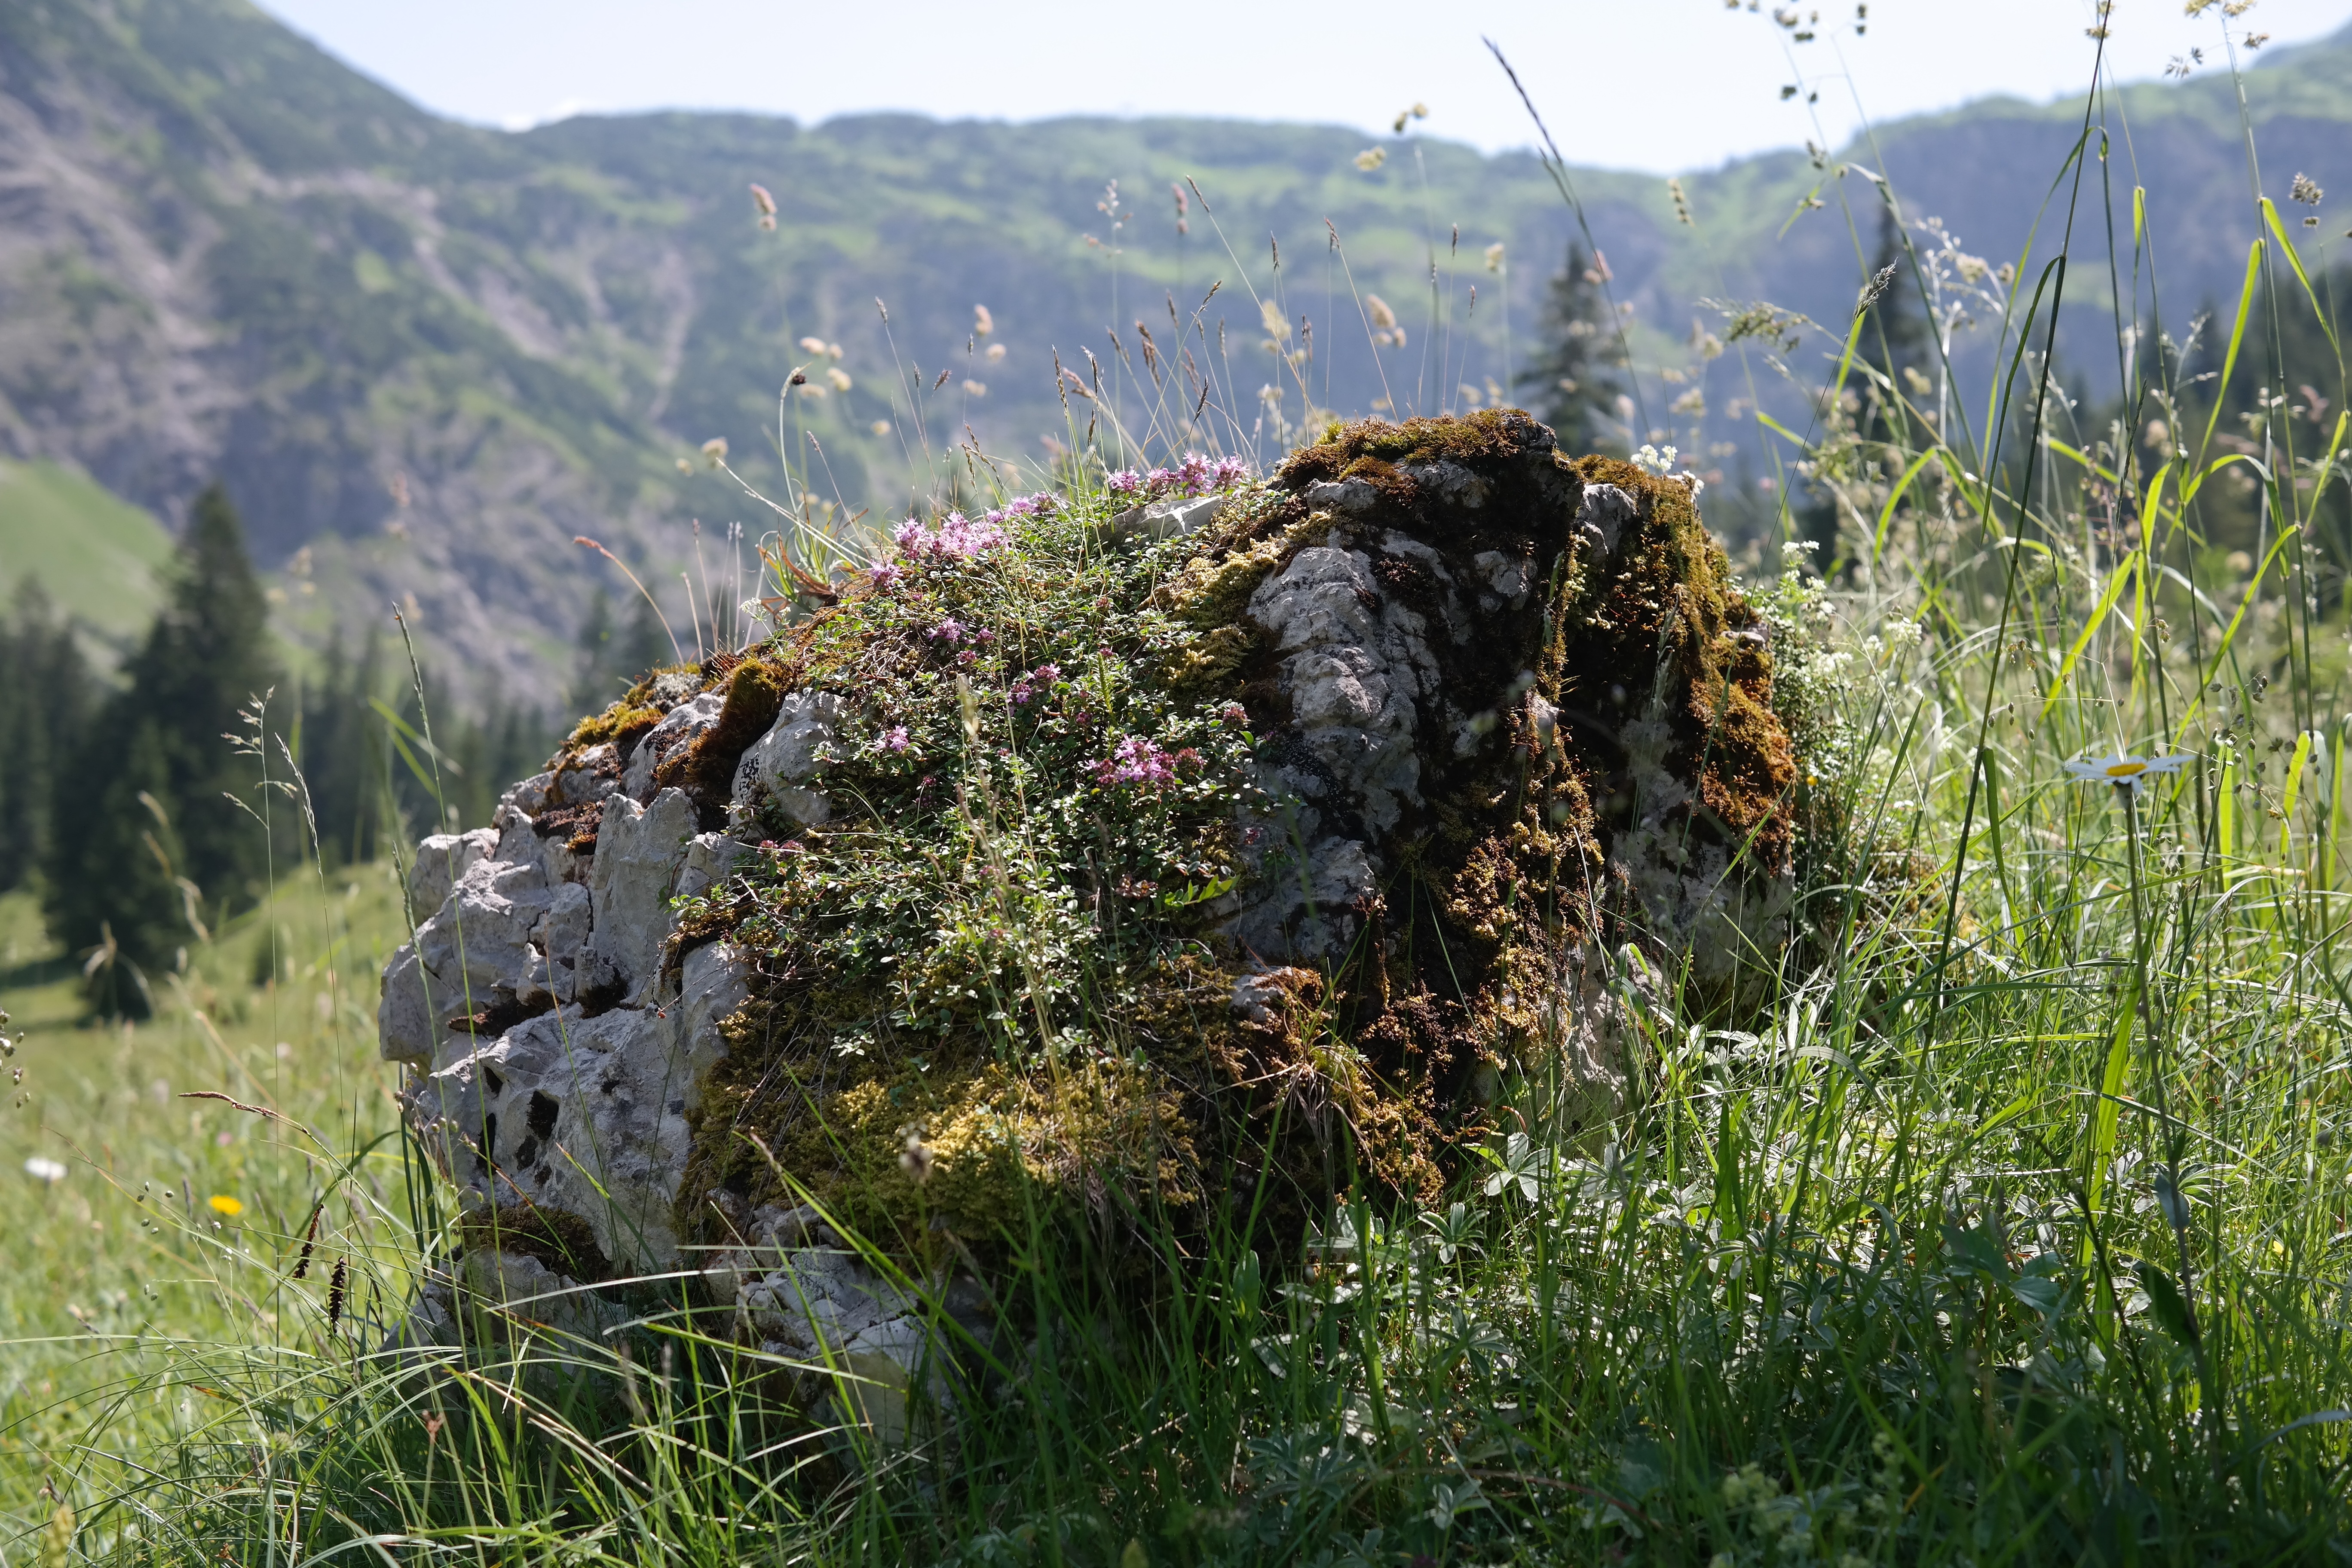
landscape, tree, nature, forest, grass, rock, wilderness, mountain, plant, flower, stone, wildlife, alpine, terrain, geology, limestone, habitat, idyll, natural environment, behind steiner tal